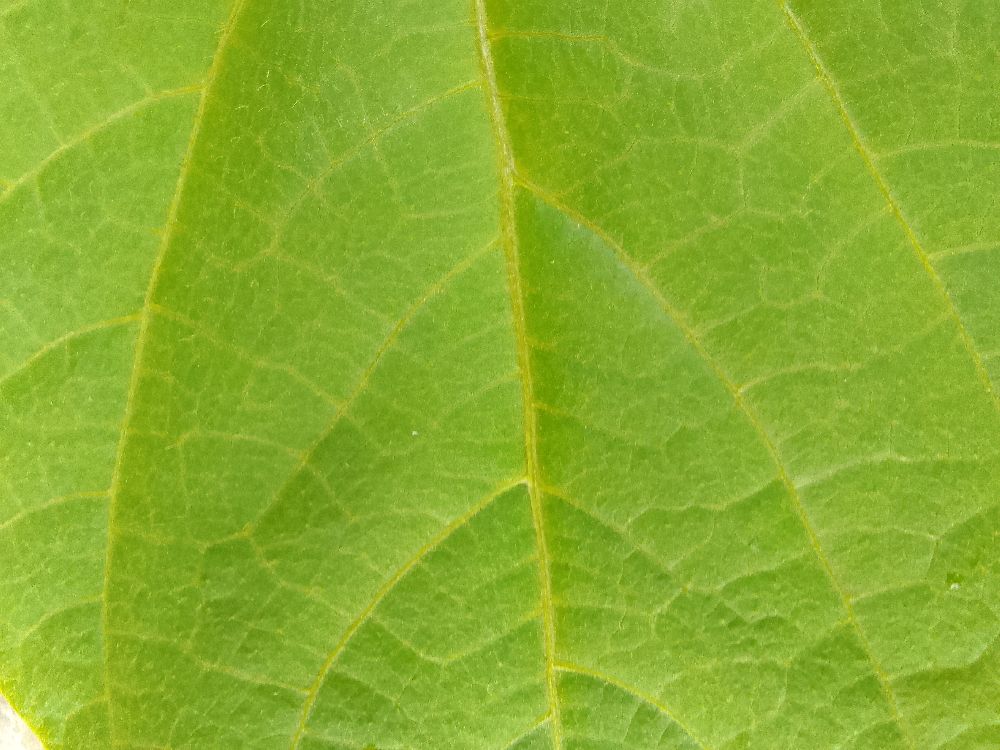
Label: healthy